Lübeck–Lübeck-Travemünde Strand railway

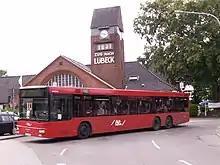
Clock tower of Travemünde Strand station

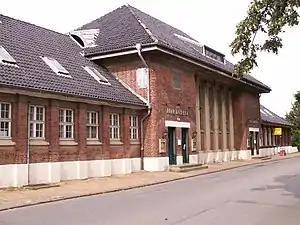
Travemünde Hafen station

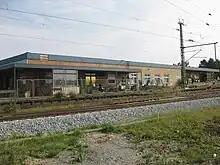
Former Dänischburg station

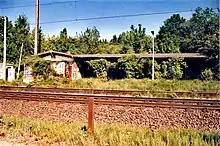
Former "Bad Schwartaus Waldhalle" station

The line was opened on 1 August 1882 and extended from the present Lübeck-Travemünde Hafen station to Lübeck-Travemünde Strand (beach) station on 1 July 1898. The rapidly growing leisure services at Travemünde required a new Strand station, which was built to the plans of Friedrich Klingholz in the Art Nouveau style and opened in 1911. It has a clock tower that is visible from the beach, which still shows the time of the next service to Lübeck Hauptbahnhof on a large display board.